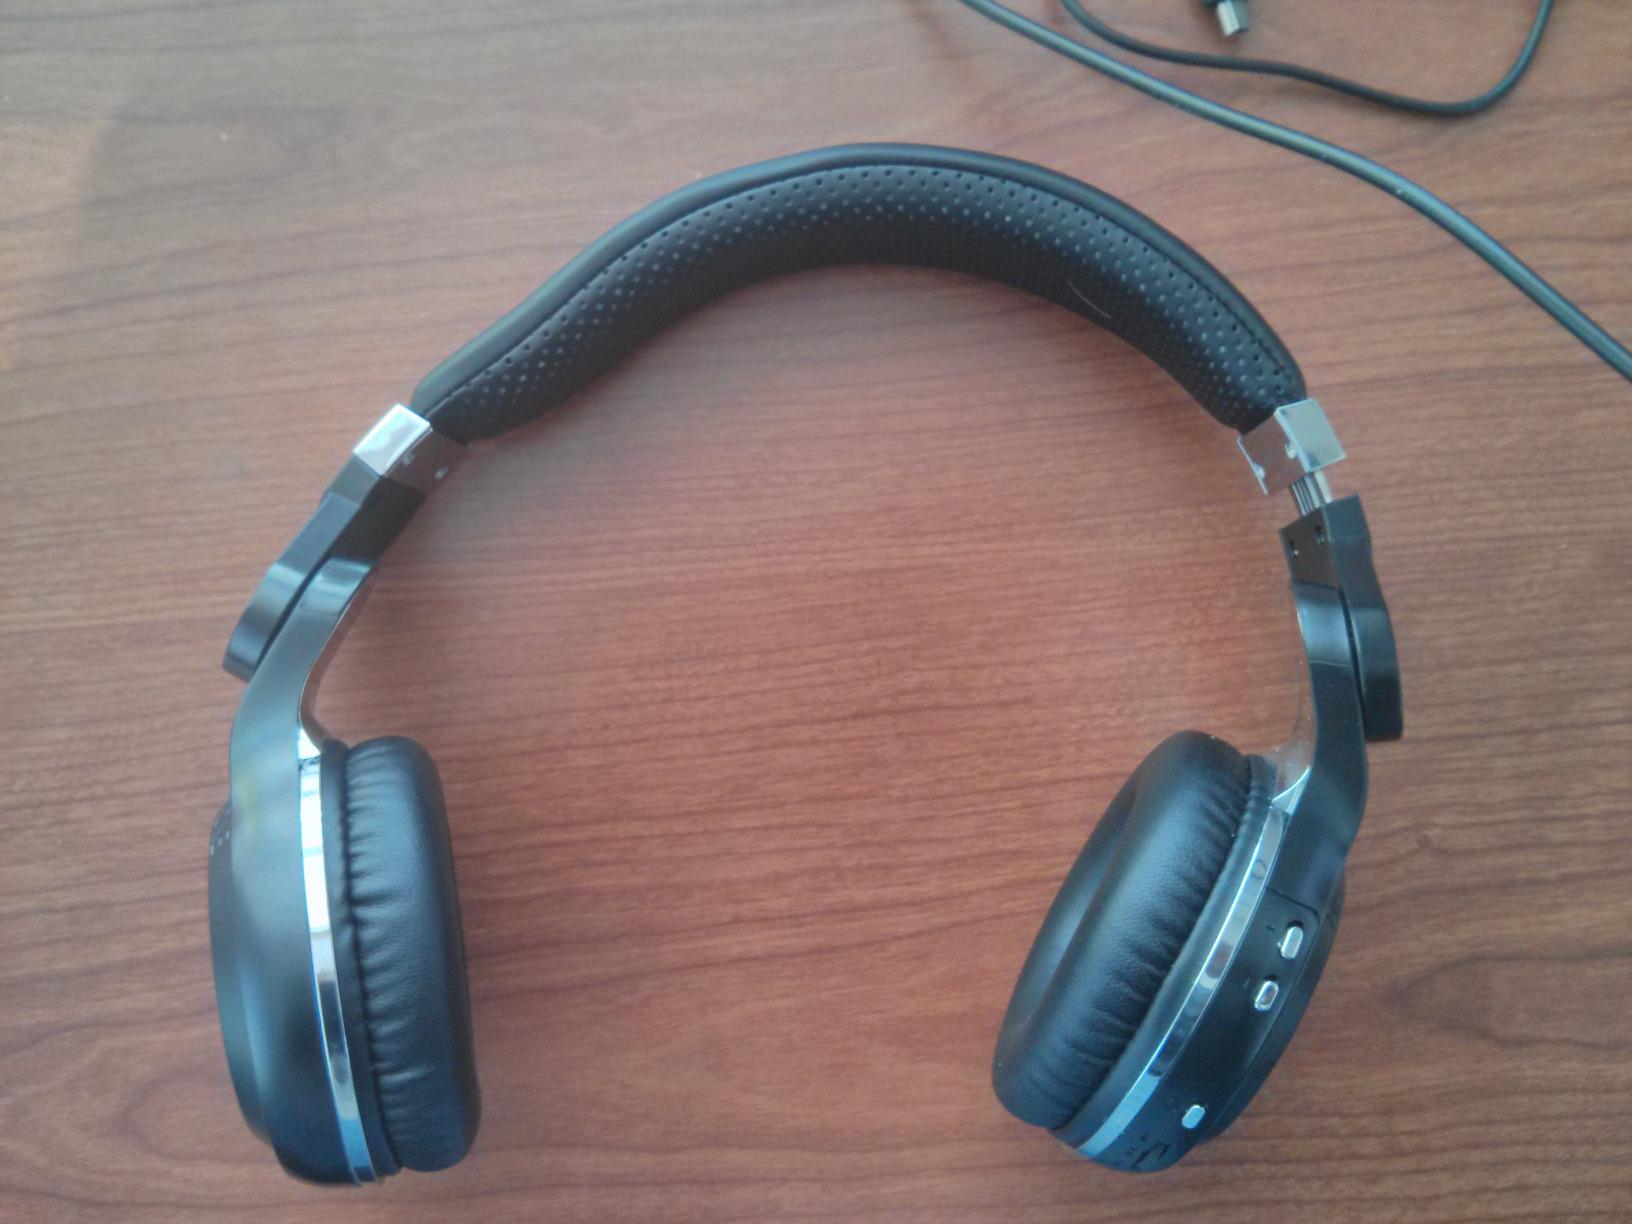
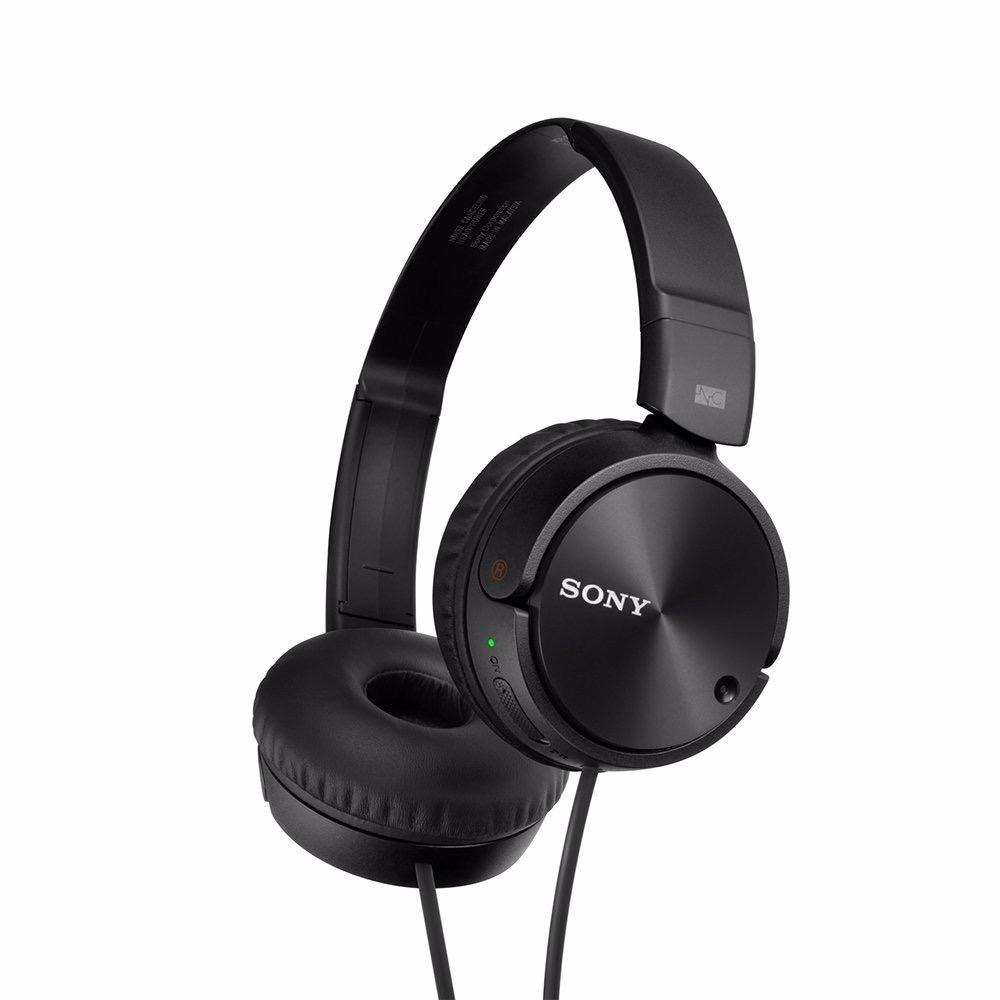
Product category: headphones
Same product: no